Geoff Johns

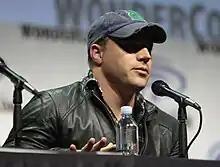
Johns speaking at the 2017 WonderCon to promote DC Comics film projects

Johns served as a co-producer and creative consultant for the 2011 "Green Lantern" film directed by Martin Campbell and starring Ryan Reynolds.